It Might Get Loud

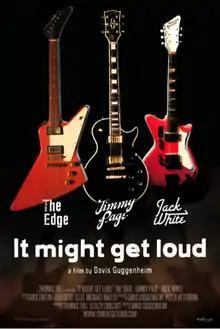
Theatrical release poster

It Might Get Loud is a 2008 American documentary film by filmmaker Davis Guggenheim. It explores the careers and musical styles of prominent rock guitarists Jimmy Page, the Edge, and Jack White. The film premiered at the 2008 Toronto International Film Festival, and received a wide release in the United States on August 14, 2009, by Sony Pictures Classics.